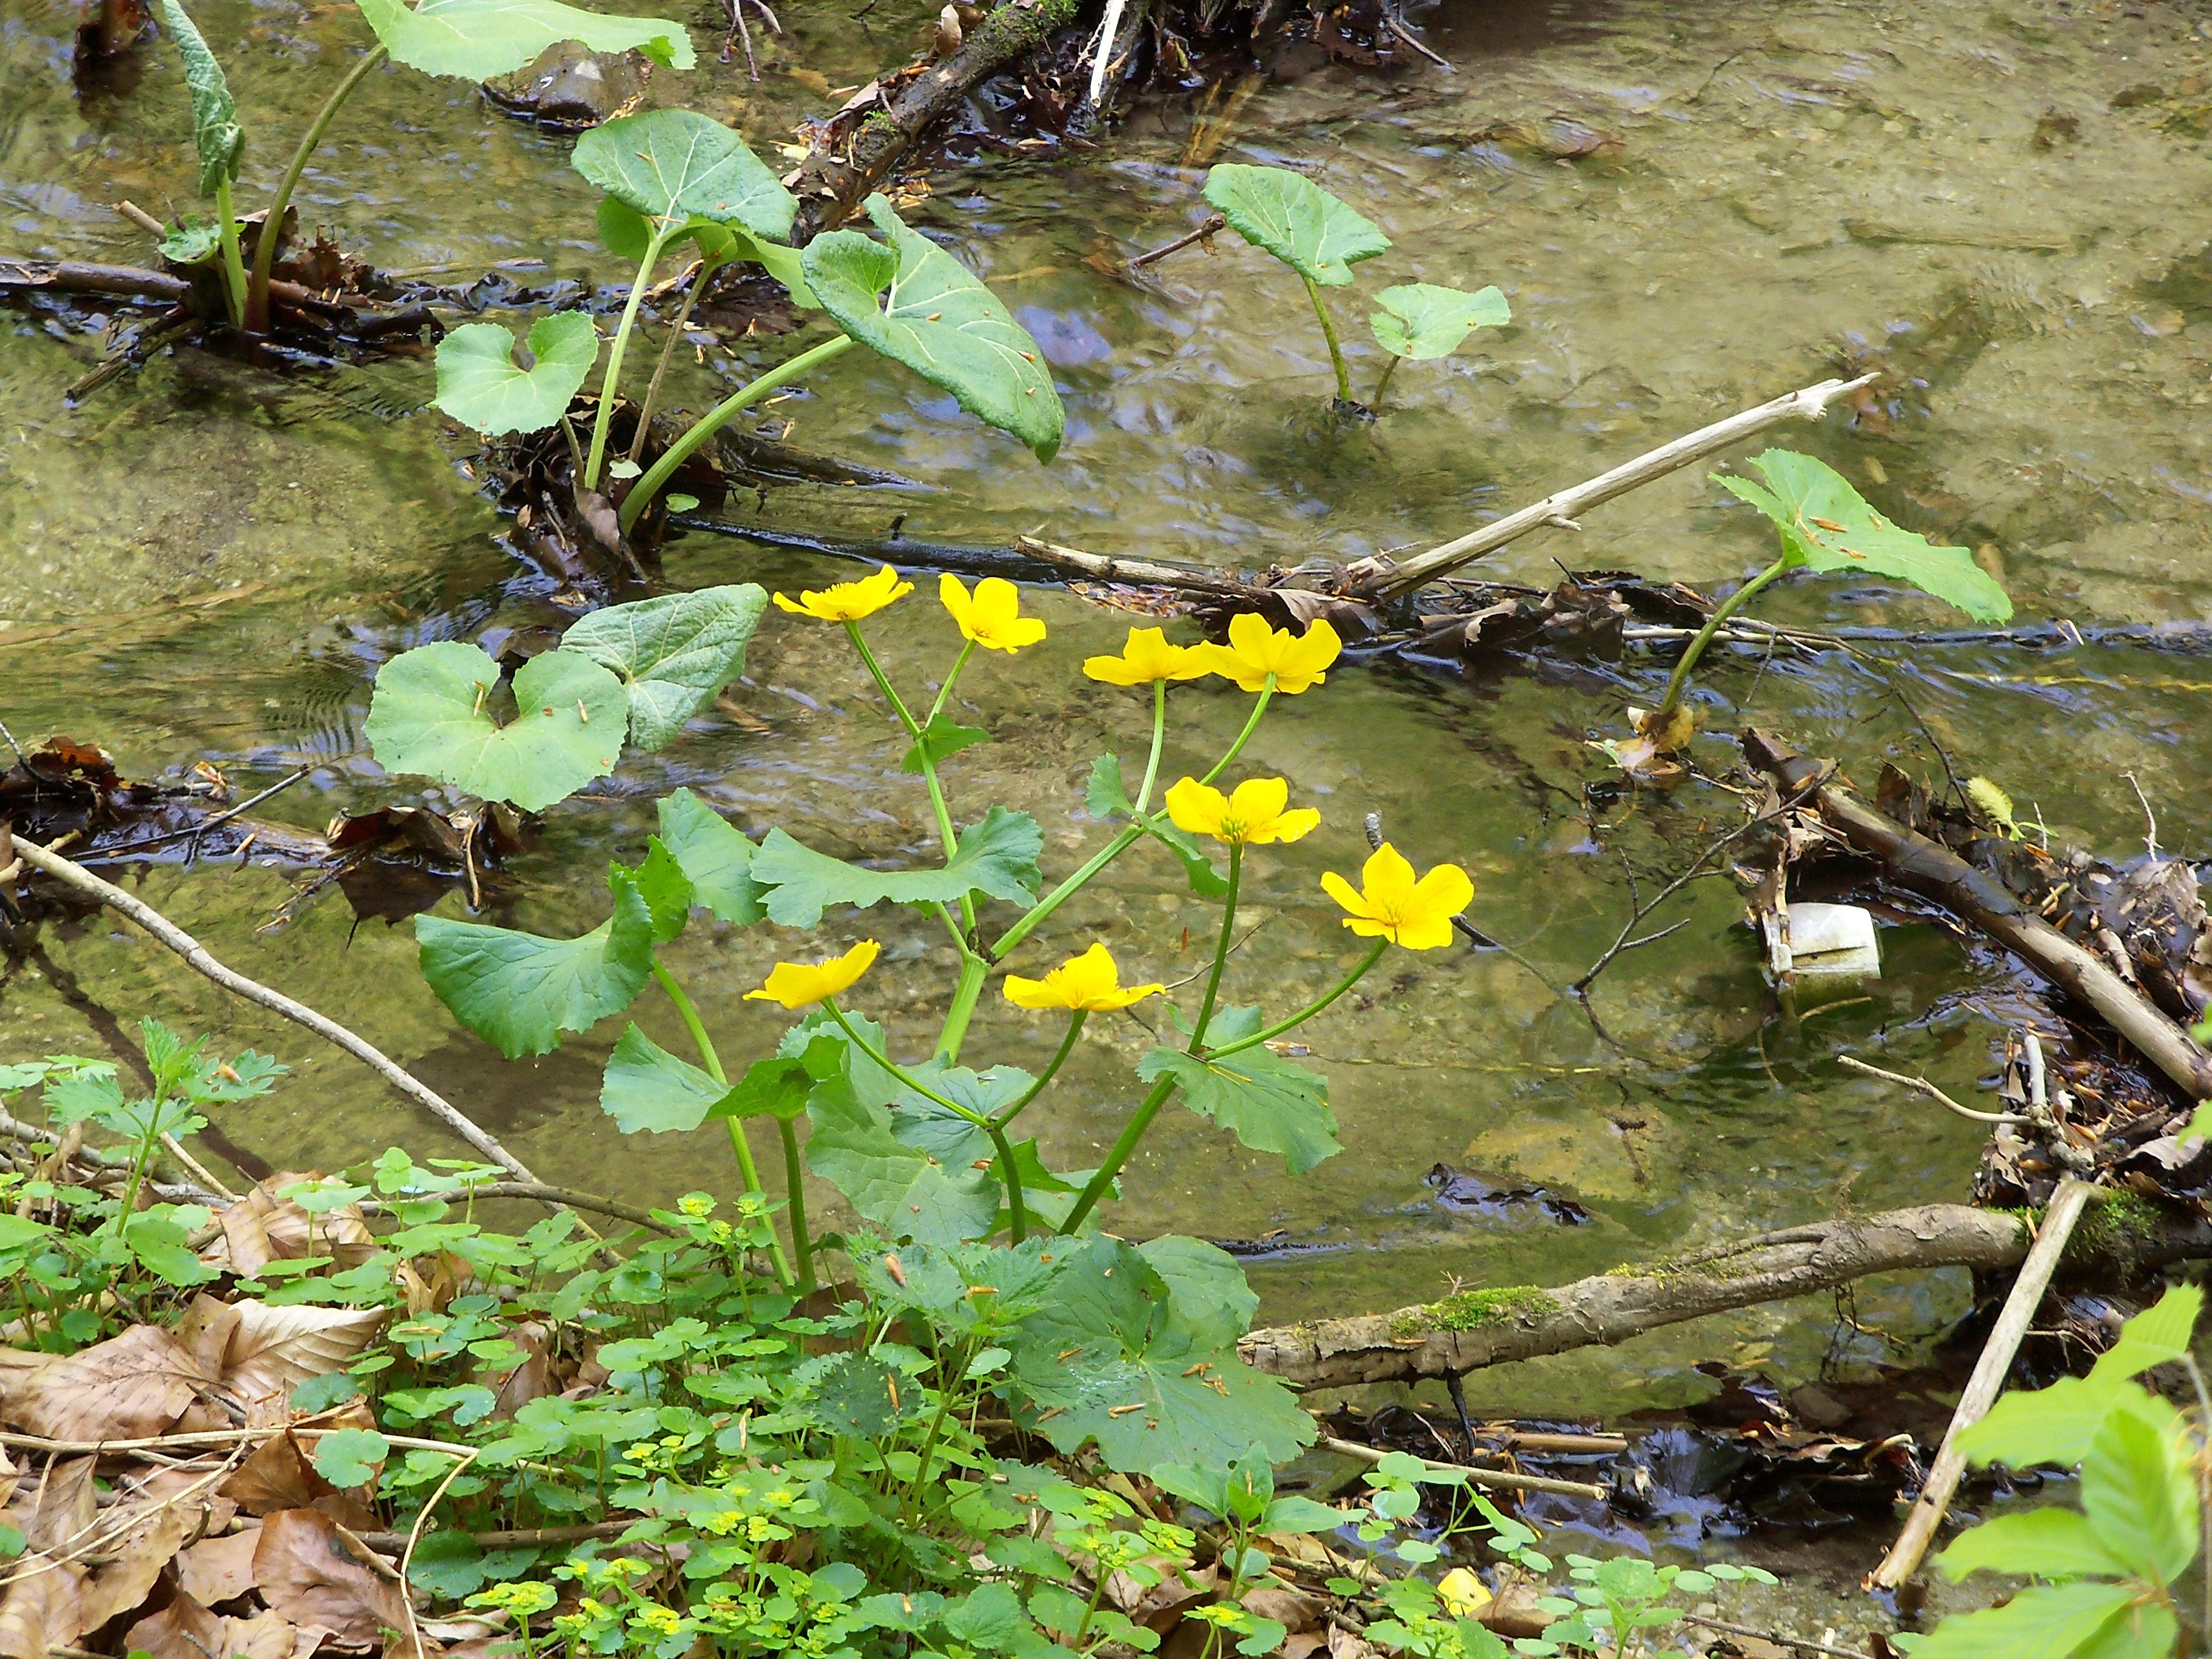
nature, forest, swamp, wilderness, plant, leaf, flower, pond, wildlife, stream, spring, green, jungle, autumn, botany, garden, flora, fauna, wildflower, wetland, humor, woodland, habitat, natural environment, bog plants